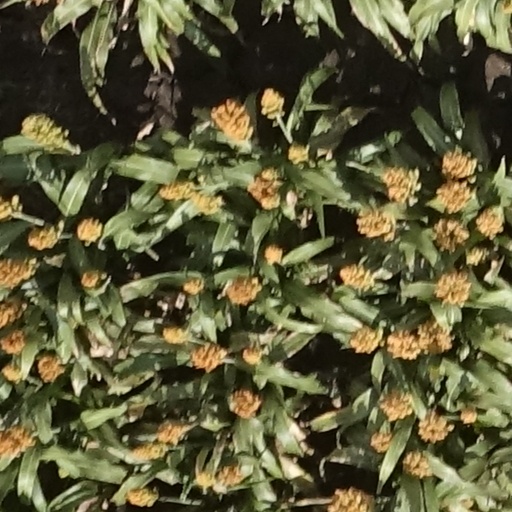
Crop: sorghum